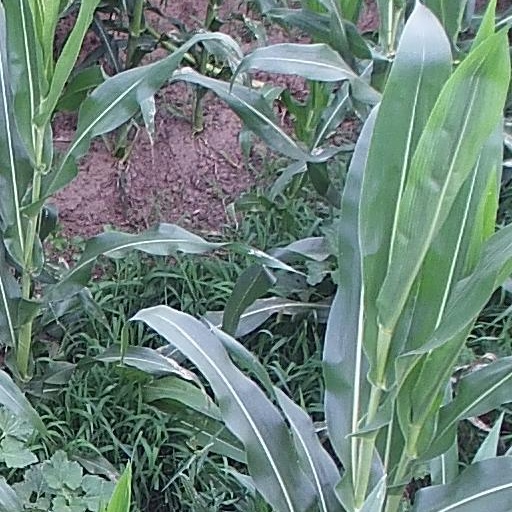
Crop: maize; corn